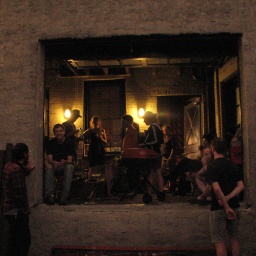
8.10.08 rainy day bbq @ the big rock candy mountain (photo by shawn kornhauser)